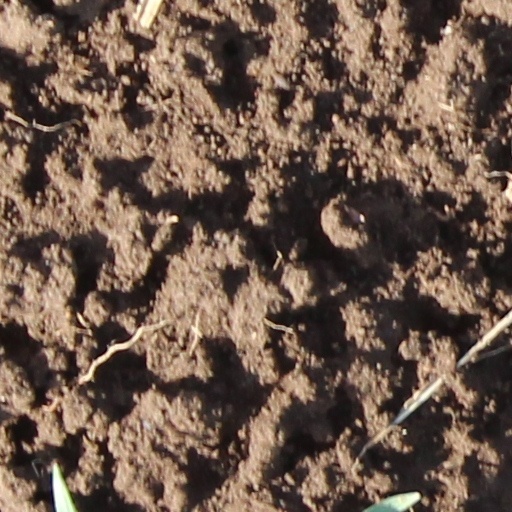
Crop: wheat